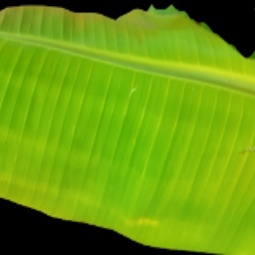
Label: Zinc